Tere Bin Laden

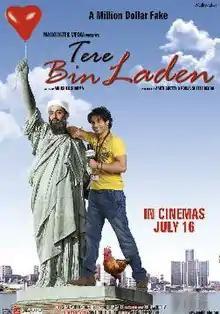
Theatrical release poster

Tere Bin Laden is a 2010 Indian Hindi-language satire comedy film produced by Walkwater Media and written and directed by Abhishek Sharma. In the film, an ambitious young Pakistani reporter, in his desperation to migrate to the United States, makes a fake Osama bin Laden video using a lookalike, and sells it to TV channels. Osama bin Laden was played by Pradhuman Singh. The film is a spoof on Osama Bin Laden as well as a comic satire on America's war against terror and the realities of the post-9/11 world. The film was released worldwide, except in the United States and Pakistan, on 16 July 2010.